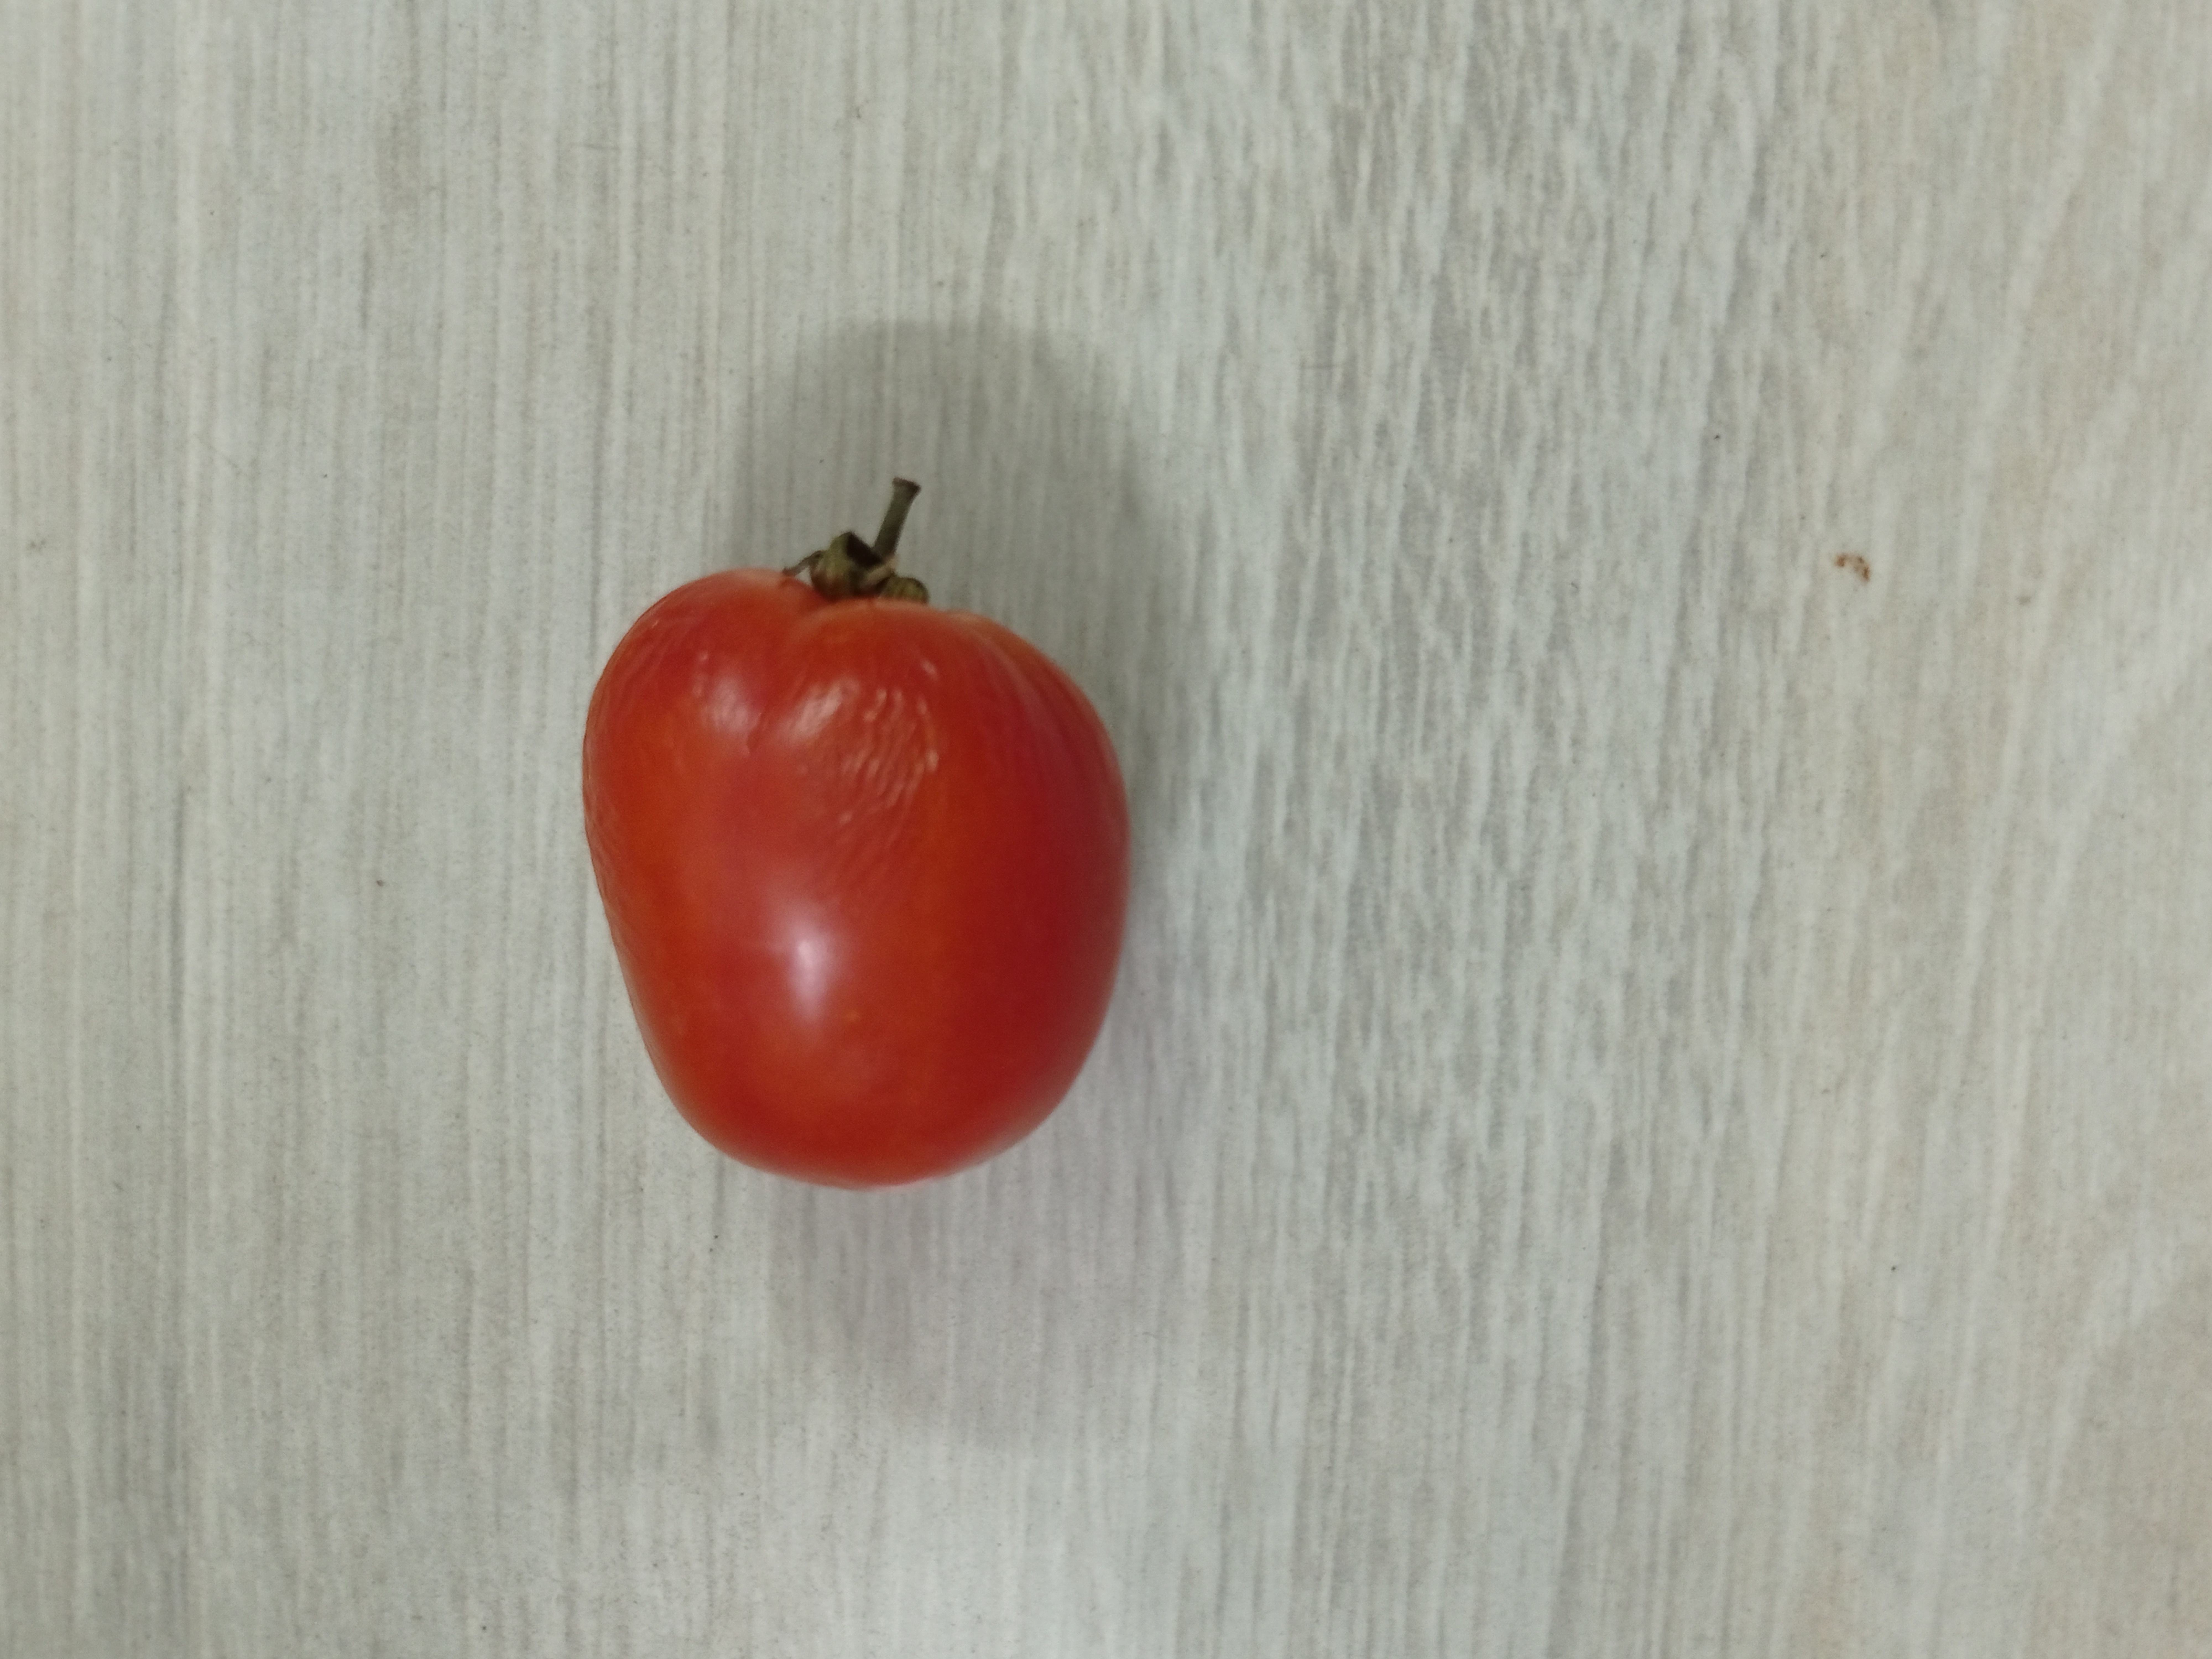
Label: Fresh